History of African Americans in Chicago

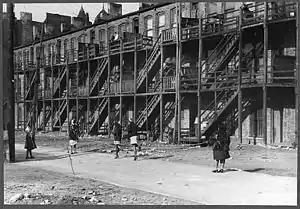
Chicago's Black Belt, April 1941

The increasingly large Black population in Chicago (40,000 in 1910, and 278,000 in 1940) faced some of the same discrimination as they had in the South. It was hard for many Blacks to find jobs and find decent places to live because of the competition for housing among different ethnic groups at a time when the city was expanding in population so dramatically. At the same time that Blacks moved from the South in the Great Migration, Chicago had recently received hundreds of thousands of immigrants from southern and eastern Europe. The groups competed with each other for working-class wages.